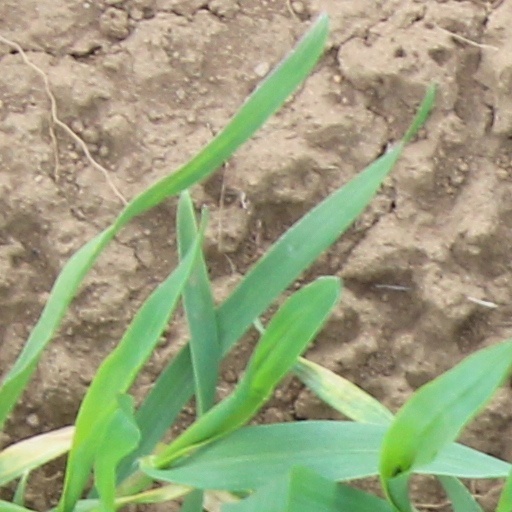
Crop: wheat